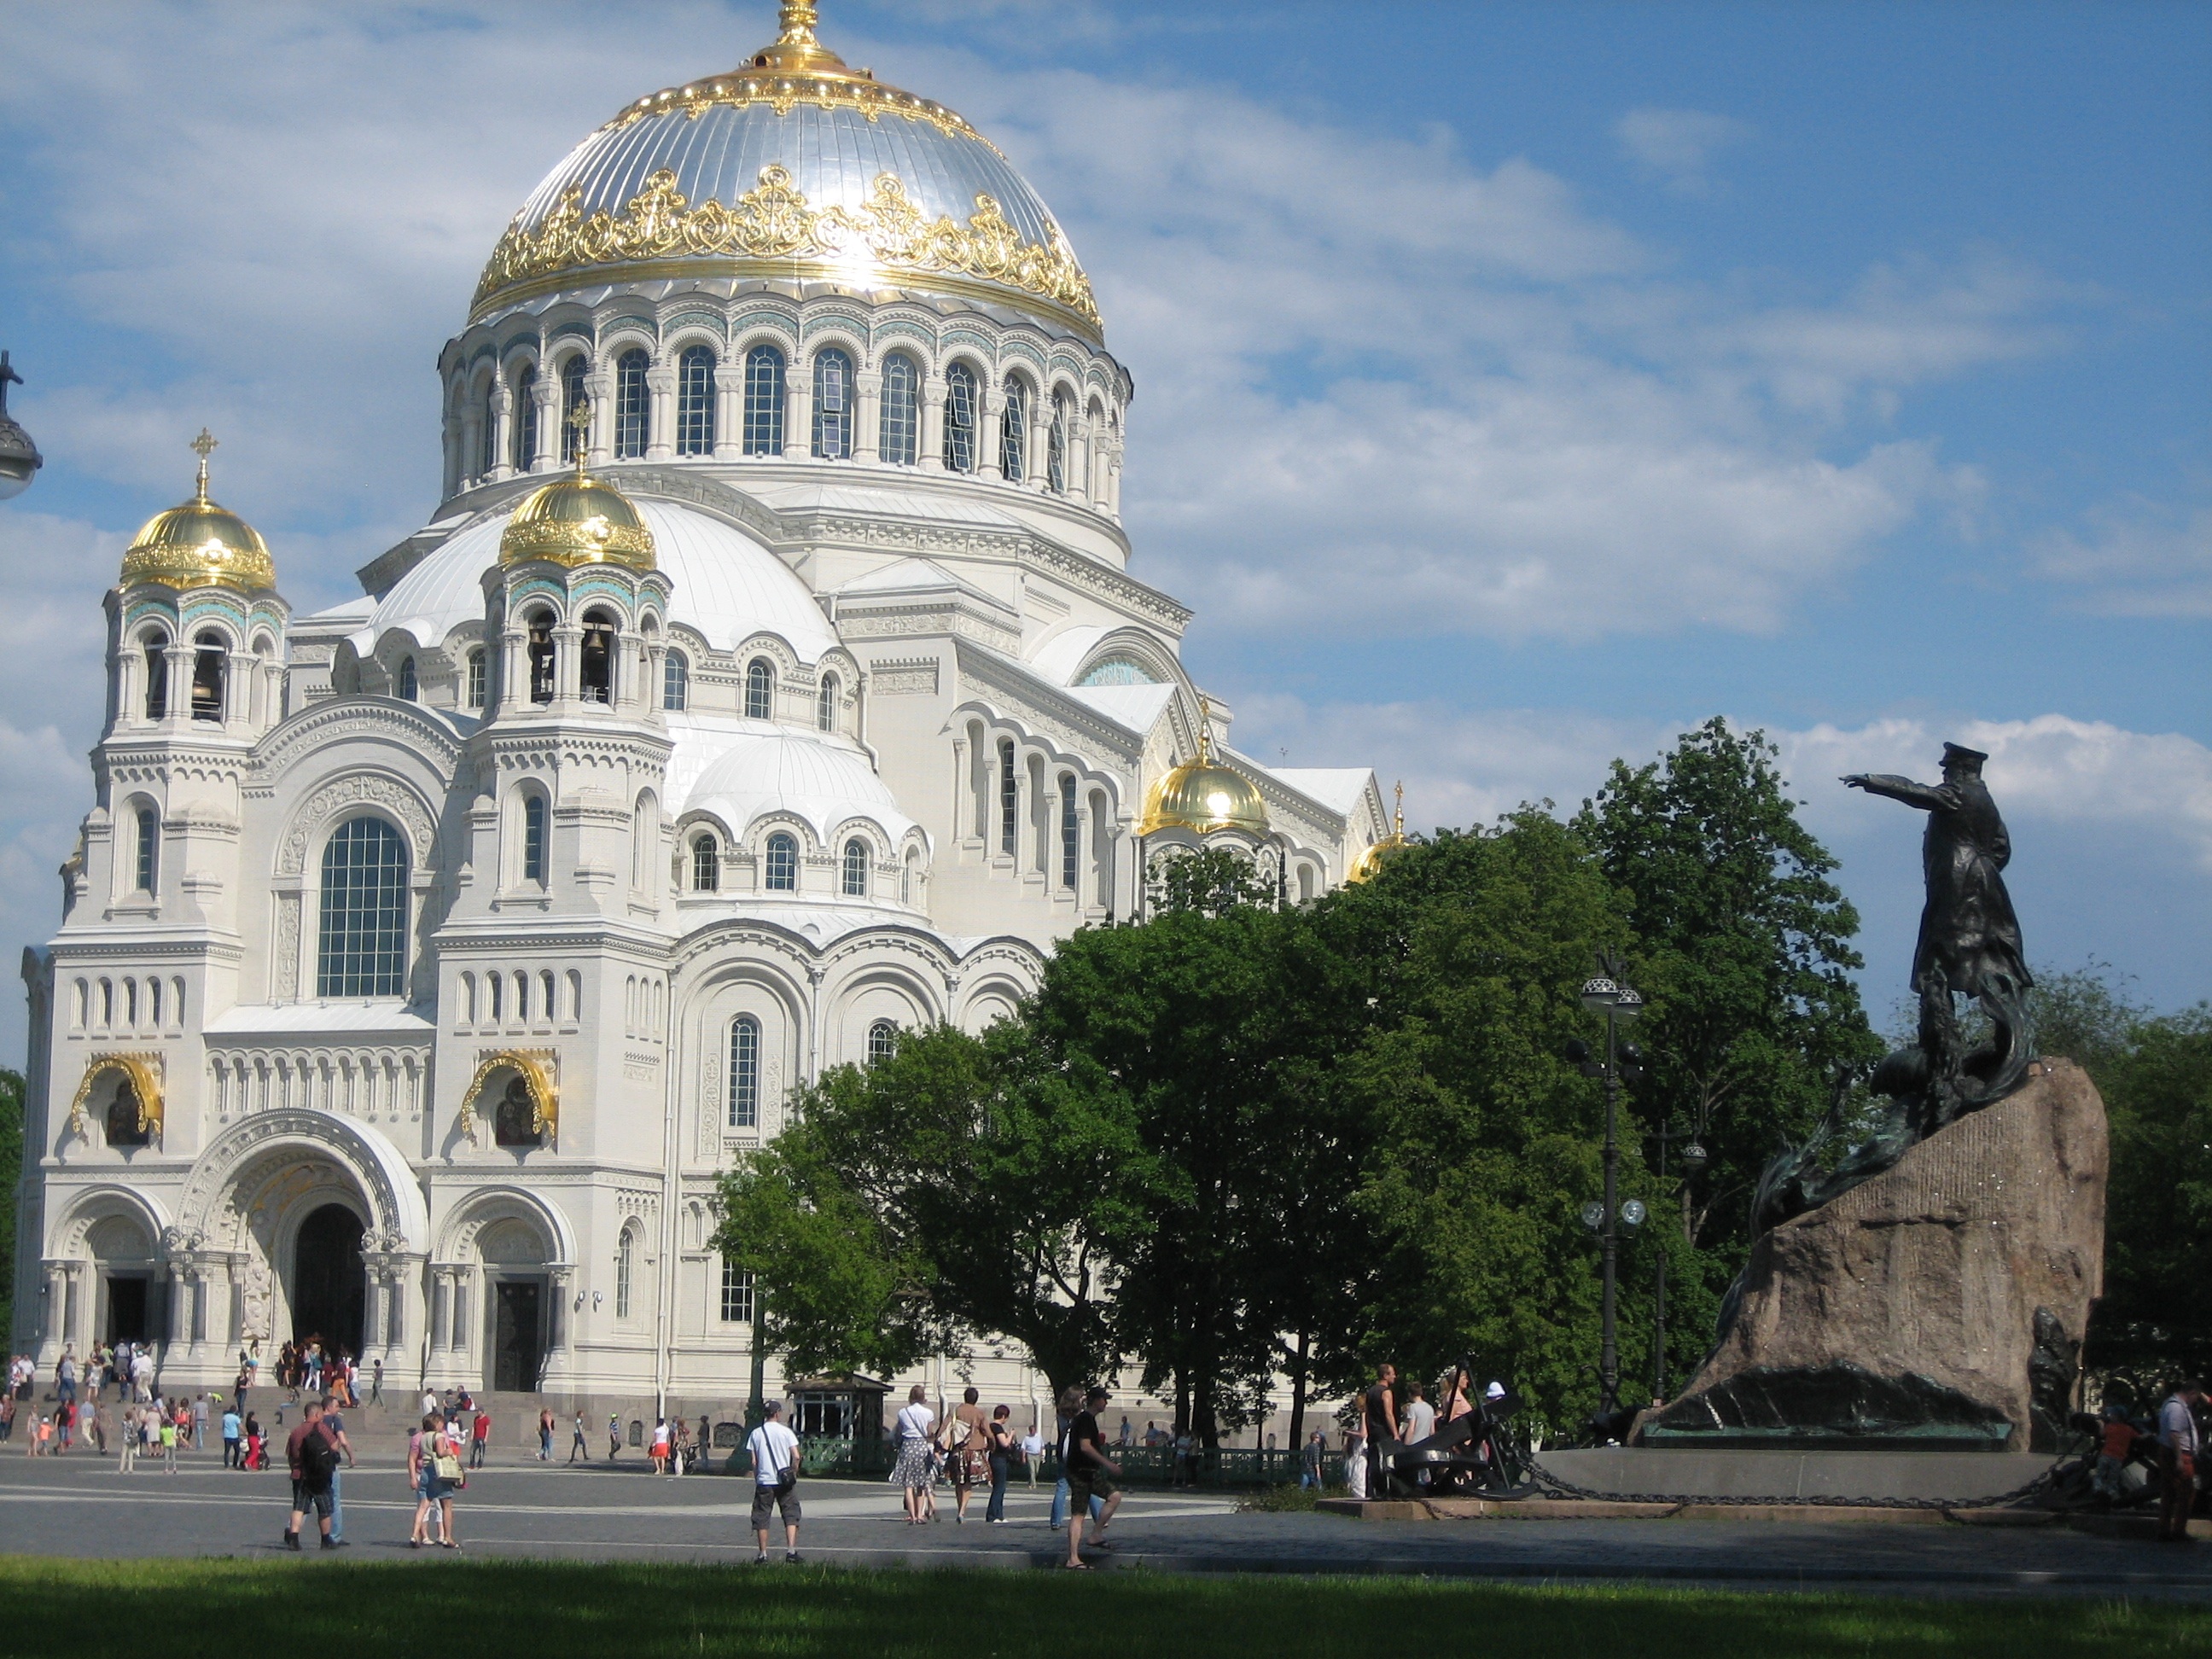
landscape, architecture, sky, view, building, palace, monument, summer, vacation, travel, journey, plaza, landmark, church, cathedral, tourism, place of worship, sculpture, culture, town square, basilica, russia, st petersburg russia, kronstadt, historic site, excursion in kronstadt, naval cathedral